Palace of Versailles

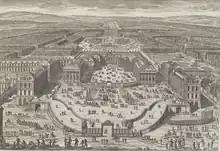
Versailles around 1682, engraving by Adam Perelle

Following the end of the Franco-Dutch War with French victory in 1678, Louis XIV appointed as First Architect Jules Hardouin-Mansart, an experienced architect in Louis XIV's confidence, who would benefit from a restored budget and large workforce of former soldiers. Mansart began his tenure with the addition from 1678 to 1681 of the Hall of Mirrors, a renovation of the courtyard façade of Louis XIII's château, and the expansion of d'Orbay's pavilions to create the Ministers' Wings in 1678–79. Adjacent to the palace, Hardouin-Mansart built a pair of stables called the Grande and Petite Écuries from 1679 to 1682 and the , which housed the palace's servants and general kitchens, from 1682 to 1684. Hardouin-Mansart also added two entirely new wings in Le Vau's Italianate style to house the court, first at the south end of the palace from 1679 to 1681 and then at its north end from 1685 to 1689.